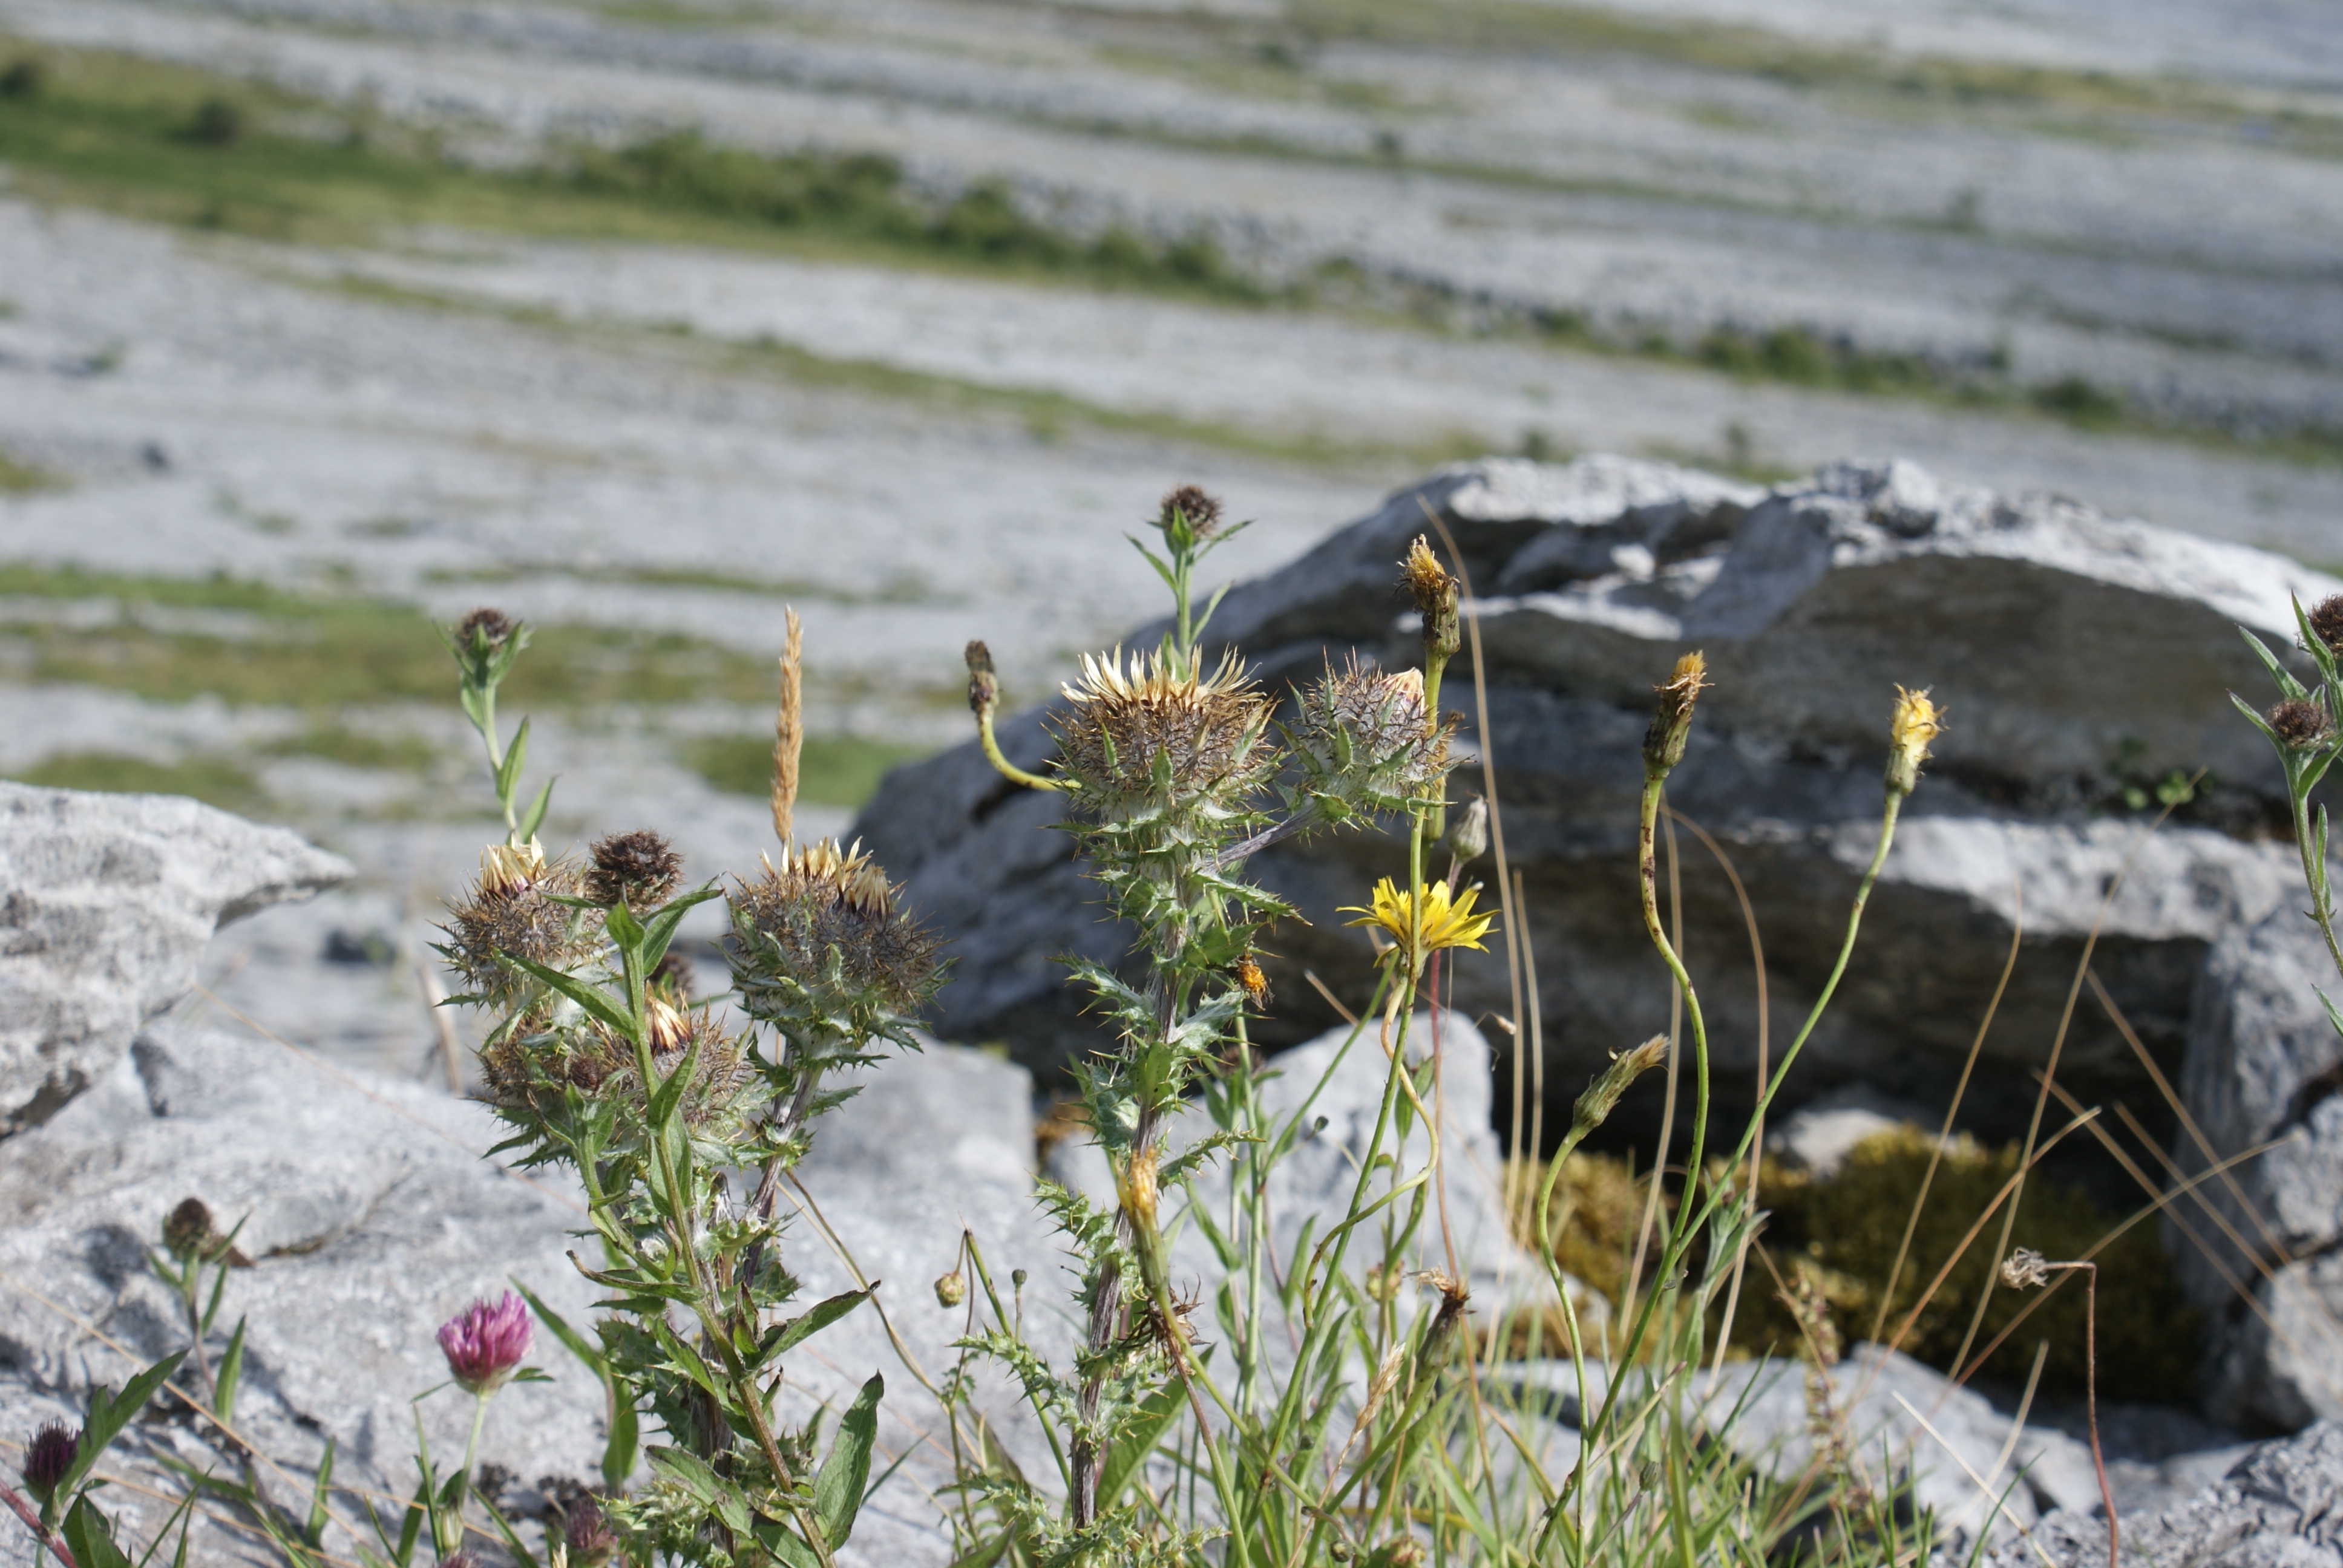
water, nature, grass, rock, plant, leaf, flower, frost, stone, pond, wildlife, wild, flora, fauna, wild flower, wildflower, wild plant, wetland, thistle, flowering plant, land plant